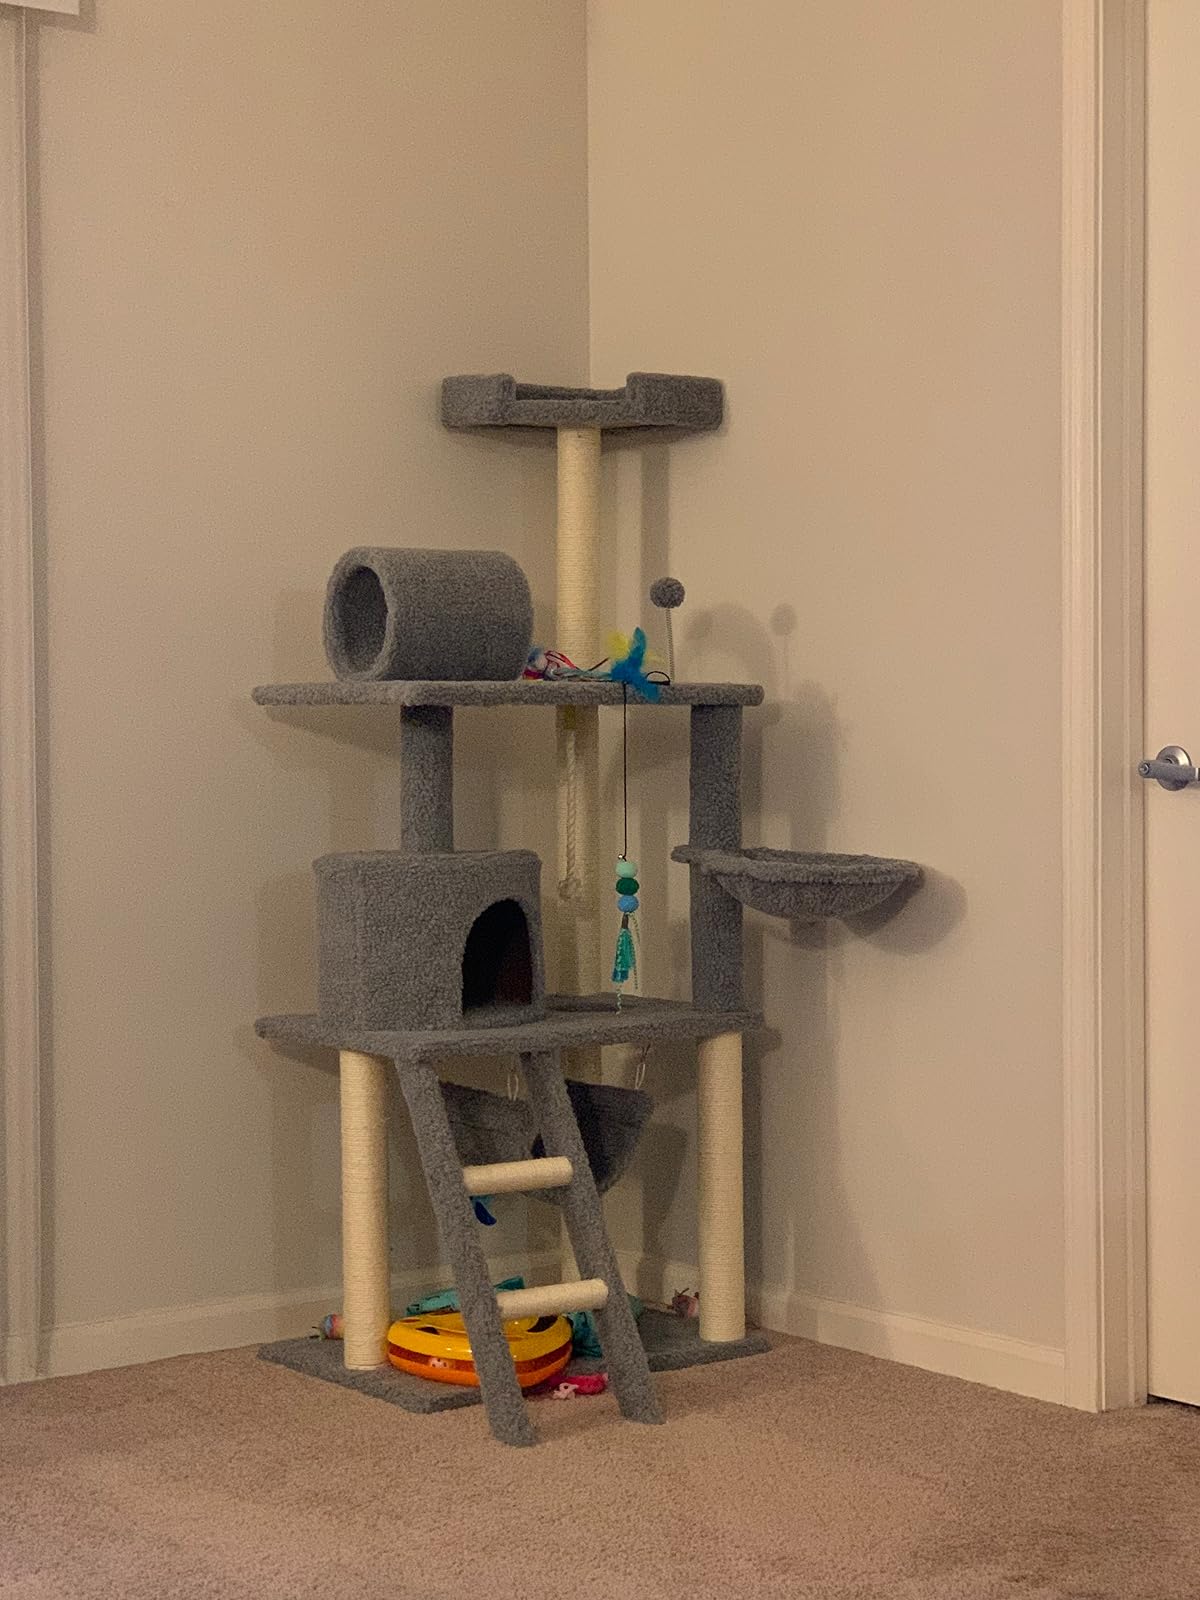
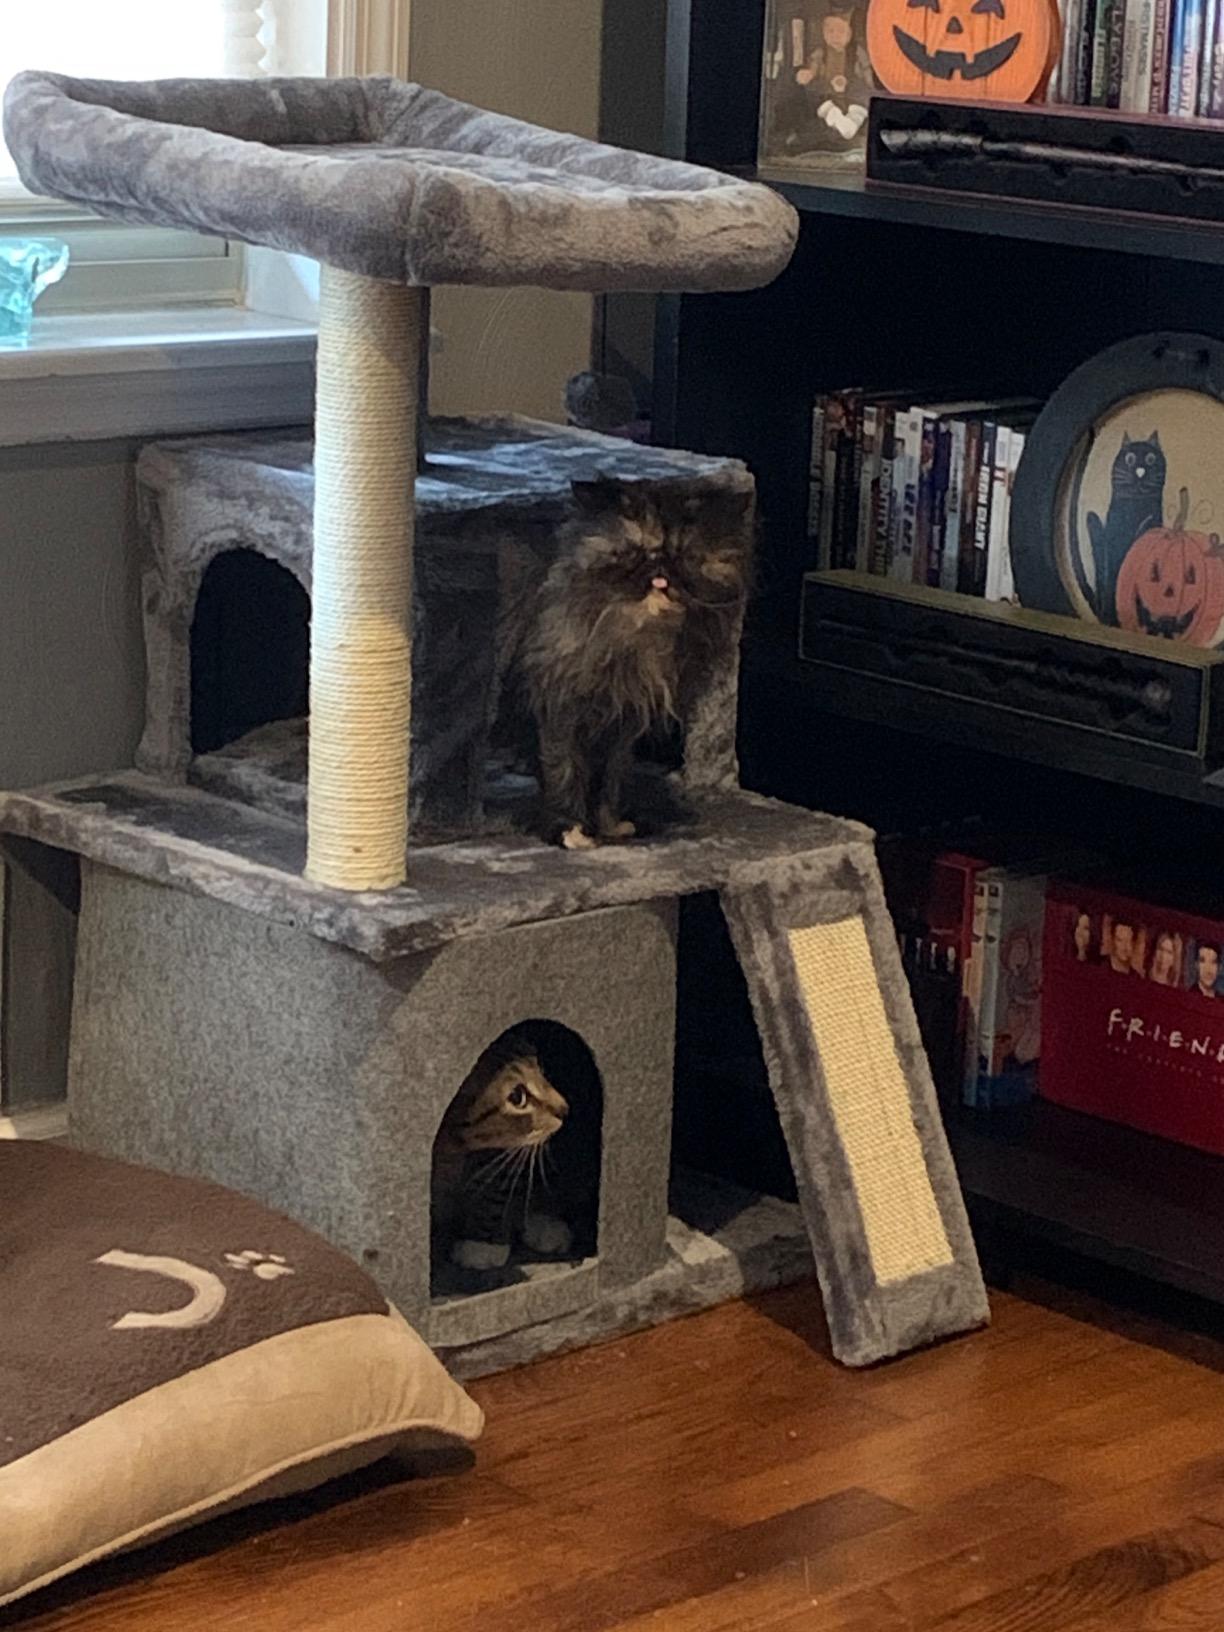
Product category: items_cat tree
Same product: no